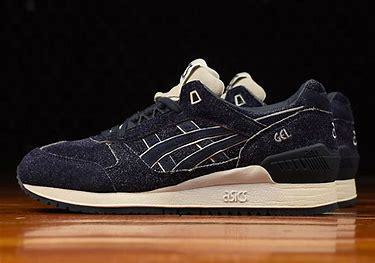
Brand: Asics
Model: Gel Respector